The Case for Christ

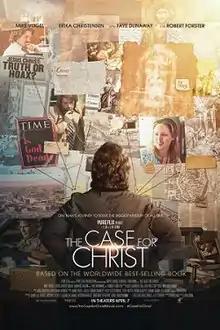
Theatrical release poster

The Case for Christ is a 2017 American Christian drama film directed by Jon Gunn and written by Brian Bird, based on a true story and inspired by the 1998 book of the same name by Lee Strobel. The film stars Mike Vogel, Erika Christensen, Faye Dunaway and Robert Forster, and follows an atheist journalist who looks to disprove his wife's Christian faith. The film was released on April 7, 2017, by Pure Flix Entertainment. It received mixed reviews from critics and grossed $17.6 million against a $3 million budget.